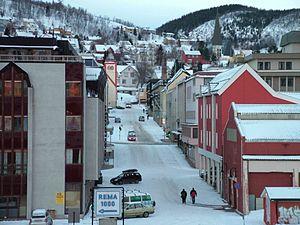
Harstad est une kommune norvégienne dans le département du Troms. Avec ses 24 291 habitants, elle est la troisième municipalité de la Norvège du Nord. Elle s'étend sur les parties nord-est de l'île de Hinnøya et sud-ouest de Grytøya, et comprend également diverses îles plus petites, telles que Gressholman, Kjeøya et Kjøtta.